Haimar Wedemeyer

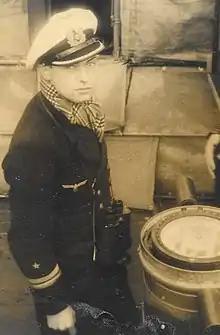
Haimar Wedemeyer in 1943

Haimar Wedemeyer (22 September 1906 – 13 November 1998) was a German sailor. He competed in the mixed 6 metres at the 1936 Summer Olympics.